Objects conservator

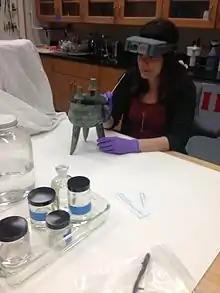
Objects conservator Laura Kubick examines an artwork at the Indianapolis Museum of Art.

An Objects conservator is a professional, working in a museum setting or private practice, that specializes in the conservation of three-dimensional works. They undergo specialized education, training, and experience that allows them to formulate and implement preventive strategies and invasive treatment protocols to preserve cultural property for the future. Objects conservators typically specialize in one type of material or class of cultural property, including metals, archaeological artifacts, ethnographic artifacts, glass, and ceramic art. Objects conservation presents many challenges due to their three-dimensional form and composite nature.